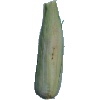
Label: Corn Husk 1